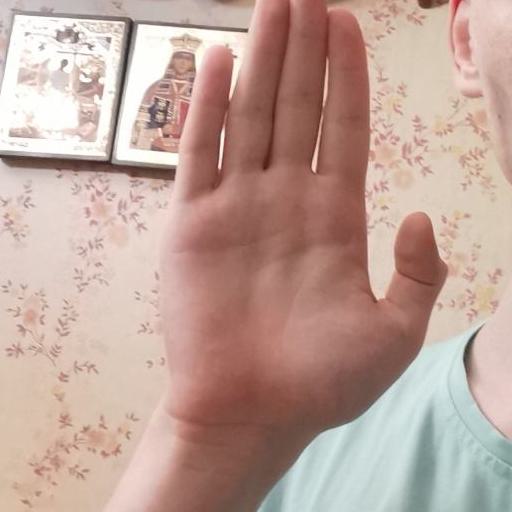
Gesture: stop